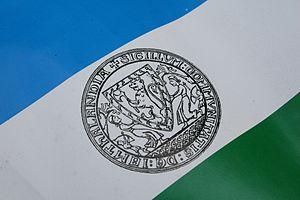
Les Républiques unies du Jämtland, Härjedalen et du Ravund, ou plus simplement la République du Jämtland, est une micronation, un projet culturel et marketing, fondés sur des éléments régionalistes et historiques, située dans le comté de Jämtland, au centre de la Scandinavie.